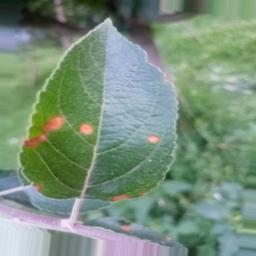
Label: Alternaria